Roller container

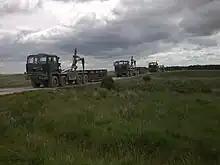
British Army DROPS vehicles with flat-racks

The British Army has developed the Demountable Rack Offload and Pickup System (DROPS) using the Medium Mobility Load Carrier (MMLC) as an all-terrain truck with a hook loader system. As in the Palletized Load System a flatrack can be used to transport ISO containers. After an evolutionary step with the Improved Medium Mobility Load Carrier (IMMLC) the British Army is now transitioning the Enhanced Pallet Load System (EPLS). In the ELPS there is a different Container Handling Unit that is not put under the container but it uses an H Frame that fits into the corner locks of an ISO container on the back side.